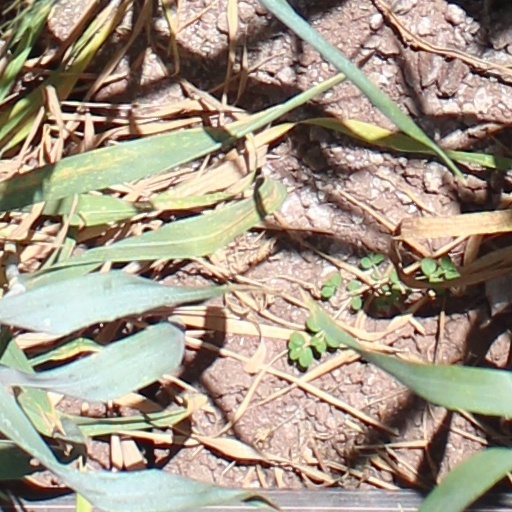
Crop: wheat